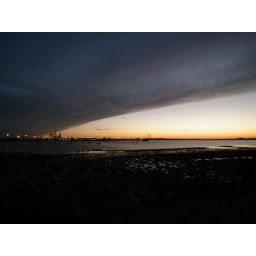
Evening sky over the river Stour